Liu Zhenmin

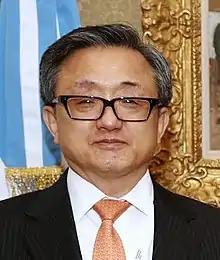
Liu in 2017

Liu Zhenmin (born August 1955) is a Chinese diplomat who was named as the country's special envoy for climate change on 12 January 2024. Previously he had served as the Under-Secretary-General for the United Nations Department of Economic and Social Affairs (DESA) from 2017 to 2022. He was appointed to that position effective on 26 July 2017. Prior to that he had served as Vice-Minister for Foreign Affairs of China after a thirty-year career in the Ministry of Foreign Affairs of the People's Republic of China. While at DESA, Liu promoted China's Belt and Road Initiative.